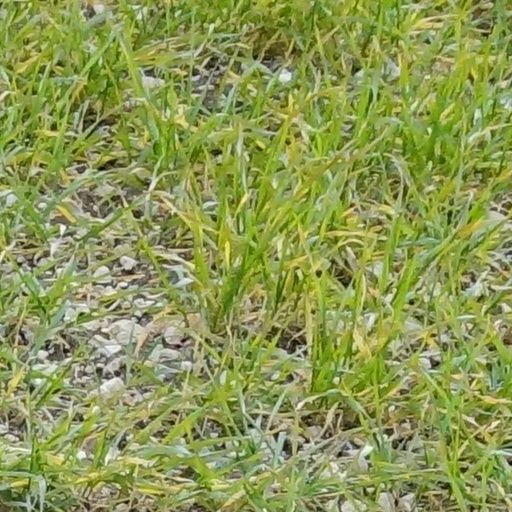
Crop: wheat